97th Rifle Division

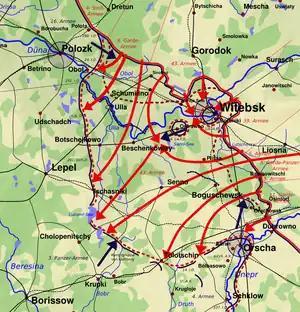
Vitebsk-Orsha Offensive.

On April 24 Western Front was split into the 2nd and 3rd Belorussian Fronts, with the 5th Army becoming part of the latter. Four days later, as part of the general shakeup of command, Colonel Bulanov was moved to the post of deputy commander of the 62nd Rifle Division and was replaced on May 4 by Col. Fyodor Fyodorovich Shishov. At this time the 97th was still in 72nd Rifle Corps, but by the beginning of June it had been transferred to the 65th Rifle Corps where it would remain for most of the duration.